Describe the emotion expressed in this image:  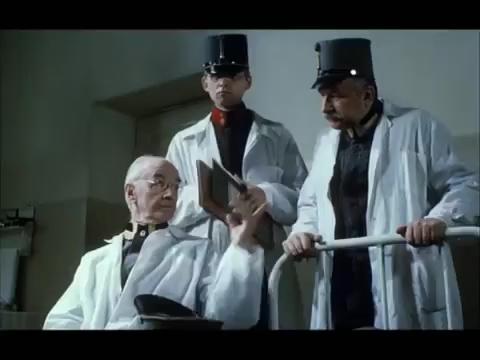
This person displays Suffering, valence and arousal with low intensity.